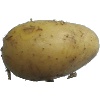
Label: white_potato